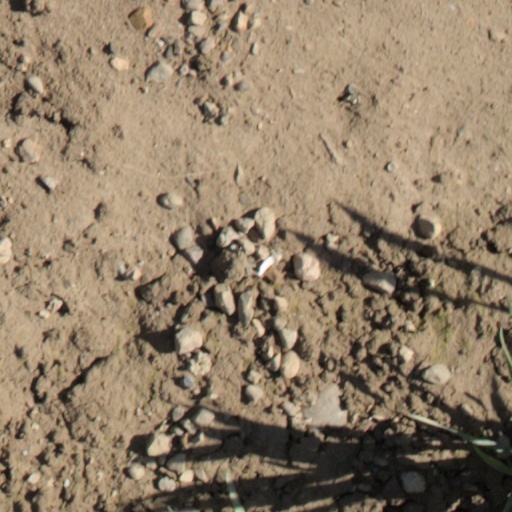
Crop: wheat